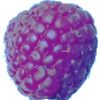
Label: Raspberry 1